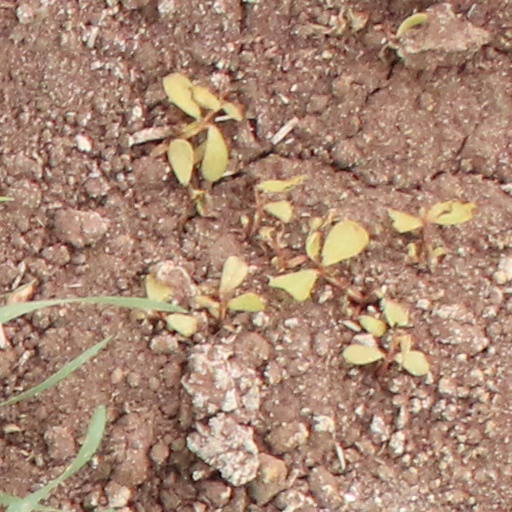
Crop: wheat